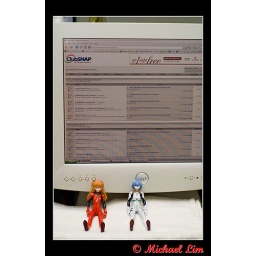
Asuka and Rei in front of the computer screen